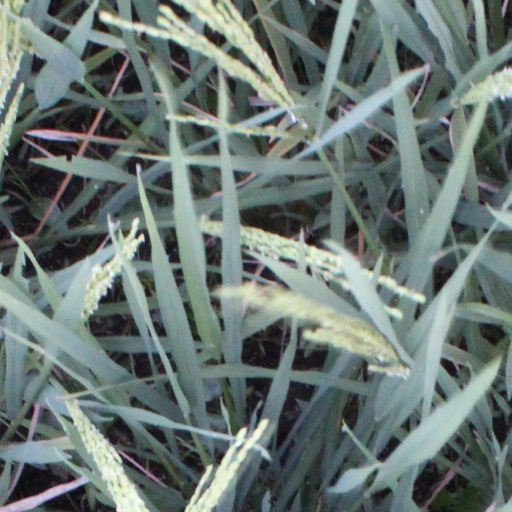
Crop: rice